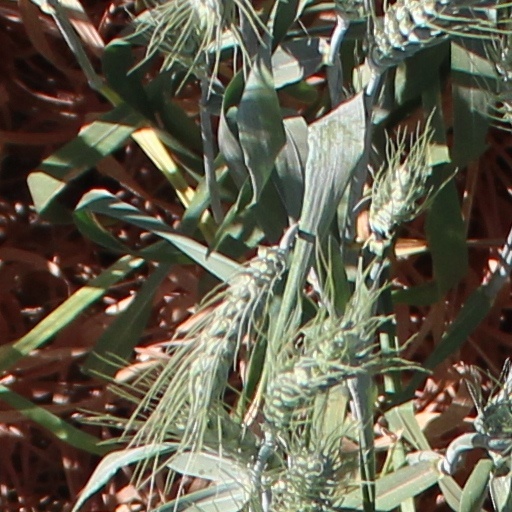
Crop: wheat